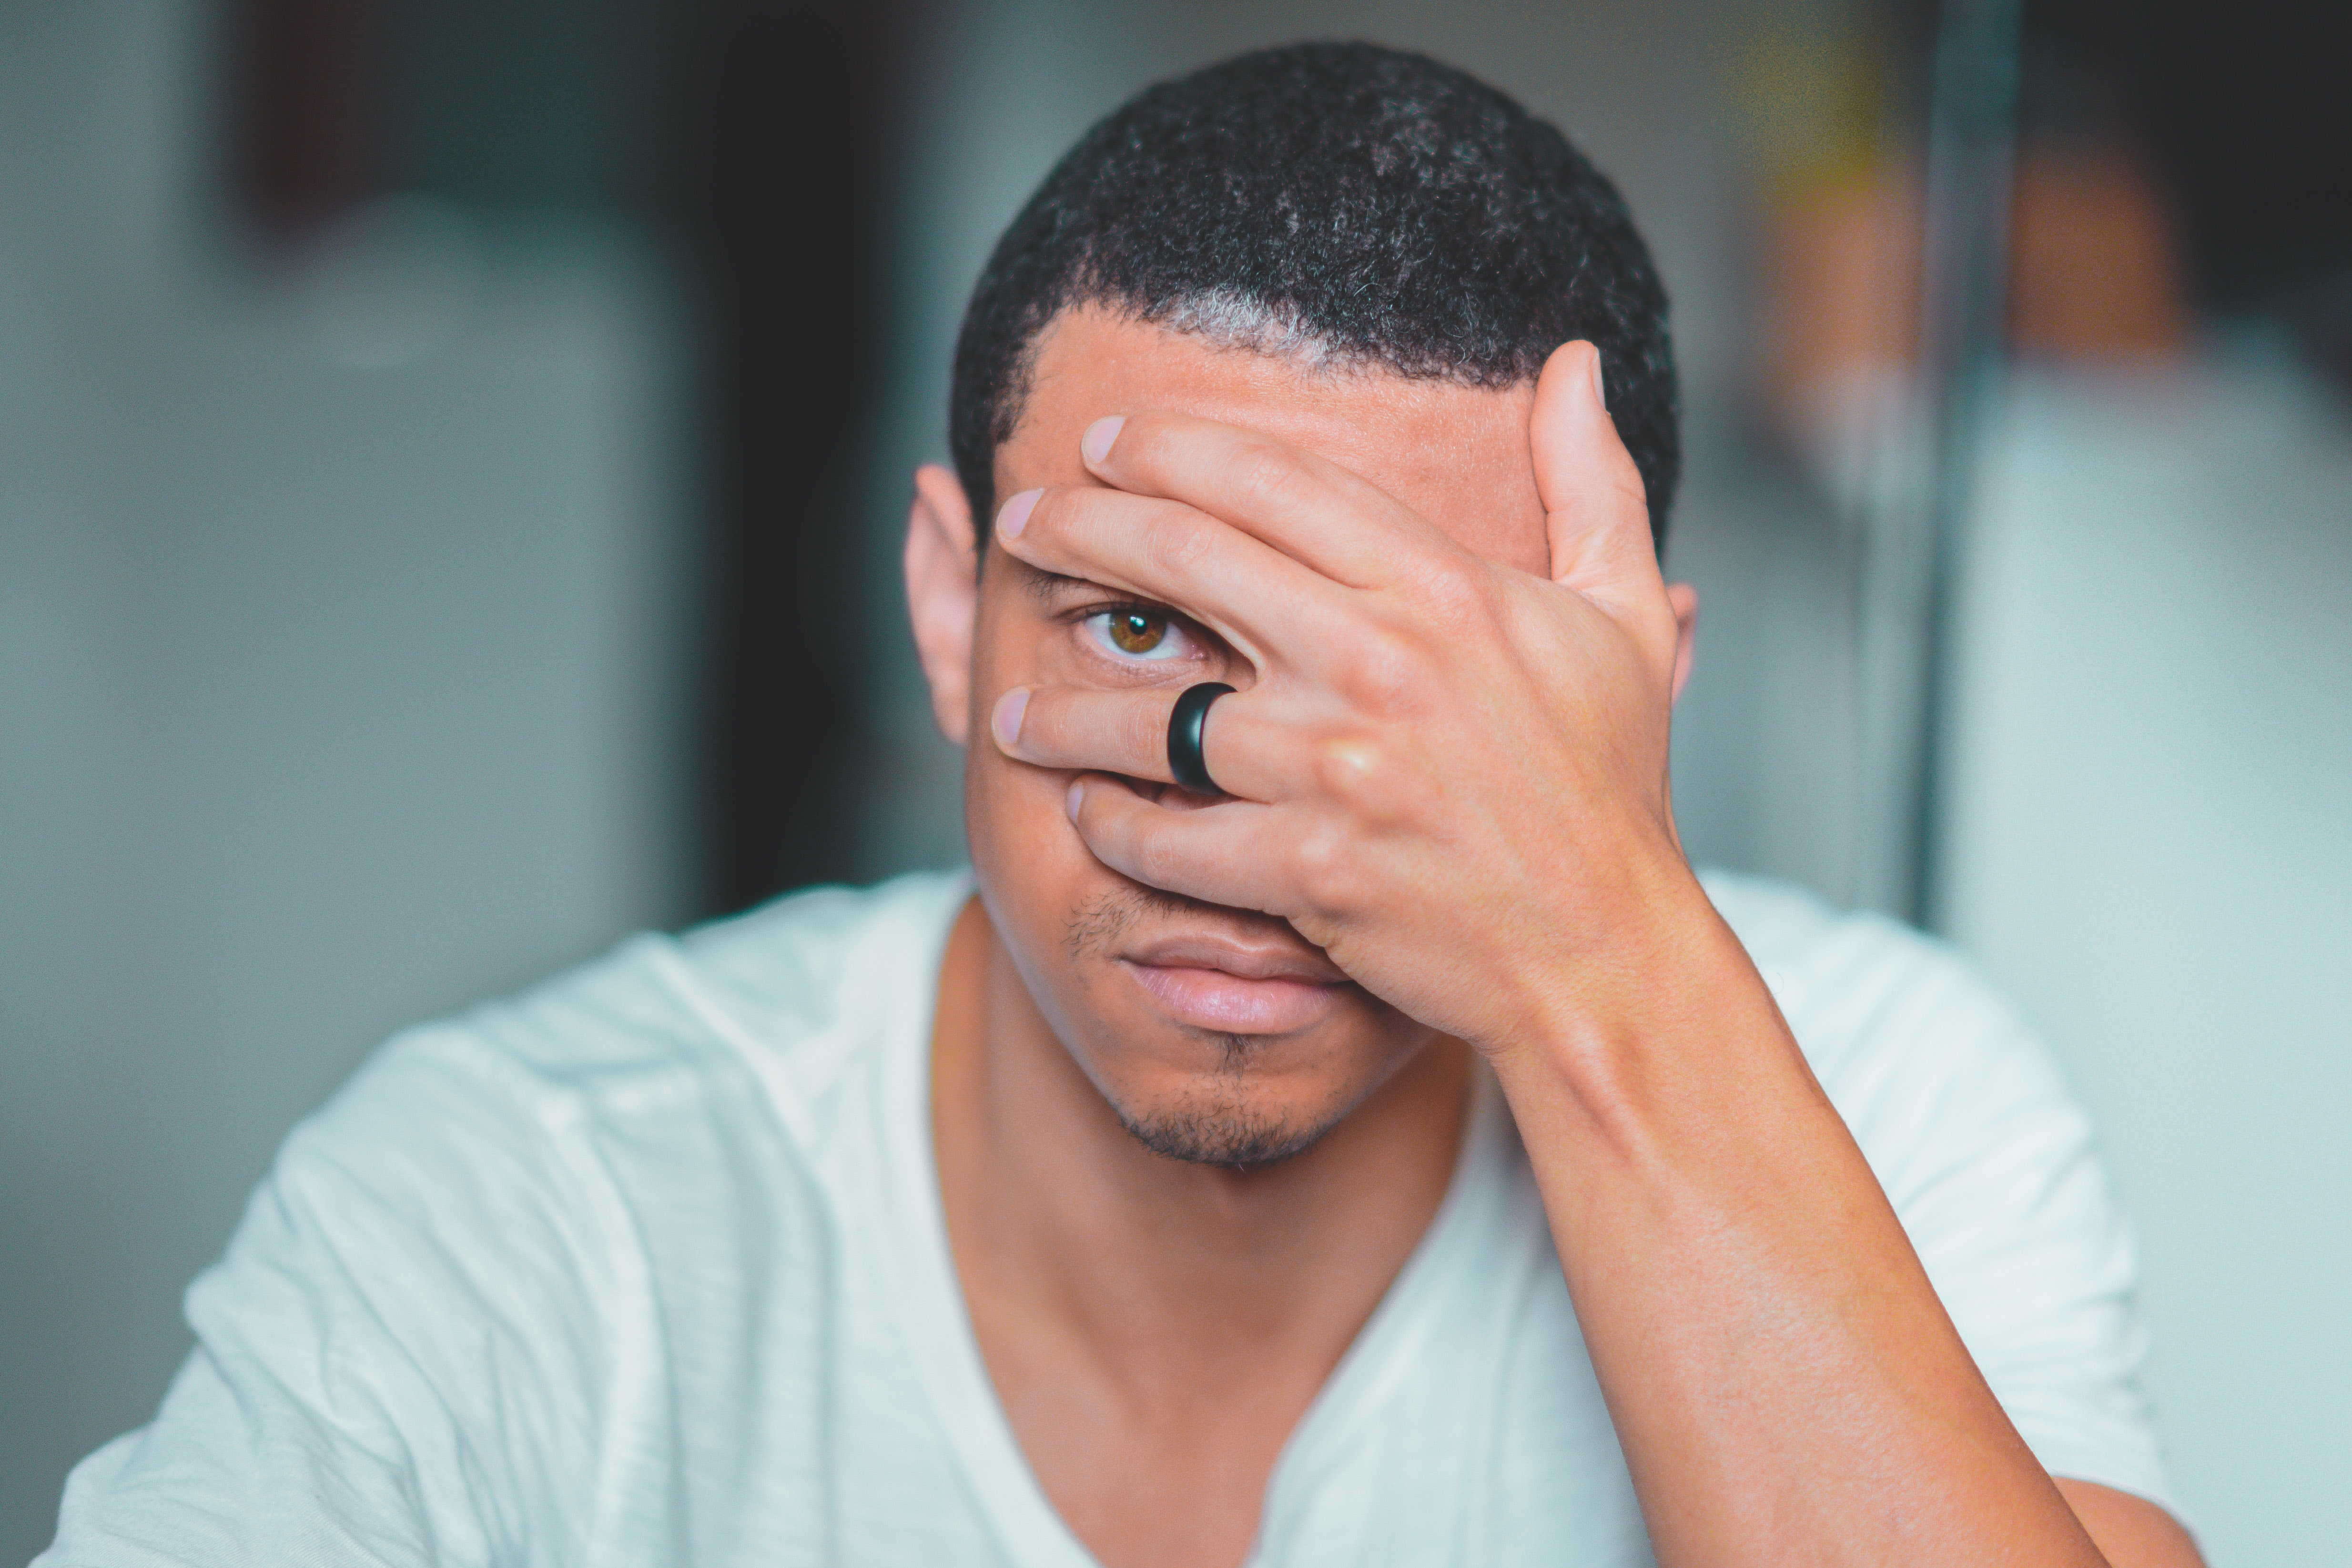
face, forehead, skin, head, nose, cheek, eyebrow, chin, eye, organ, glasses, ear, human, joint, cool, hand, room, finger, photography, neck, jaw, black hair, gesture